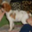
Label: dog